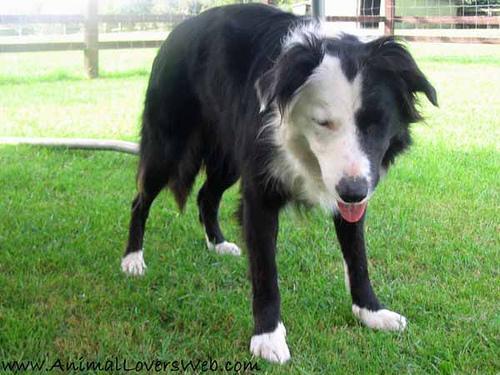
Border_collie